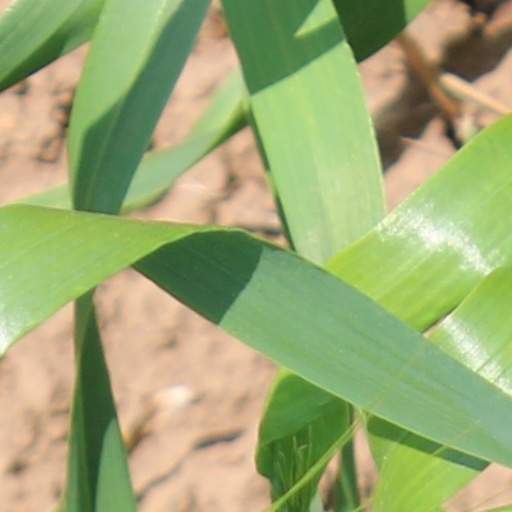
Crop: wheat